High Desert Museum

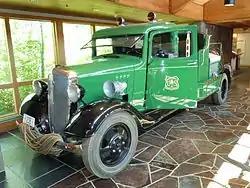
Vintage U.S. Forest Service fire truck

Exhibits focus on local culture, natural resources, wildlife, and art. The museum's indoor and outdoor exhibits of Native American, pioneer, and animal life are presented on a massive scale. A visitor can actually walk through an early 1860s town complete with blacksmith shop, Chinese mercantile, and stage coach stop. The Native American exhibit covers life on the land before the white man, life on a reservation, and the present day hot topic of Indian Casinos. There is also an impressive exhibit of Native American horse tack used for the Pendleton Round-Up that is unmatched for its craftsmanship, beauty, and individuality of design.